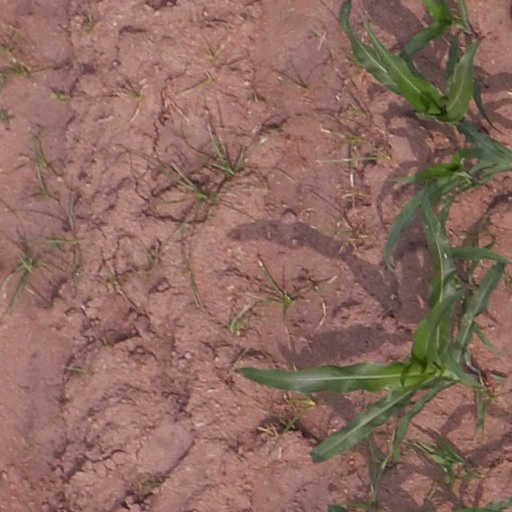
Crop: maize; corn